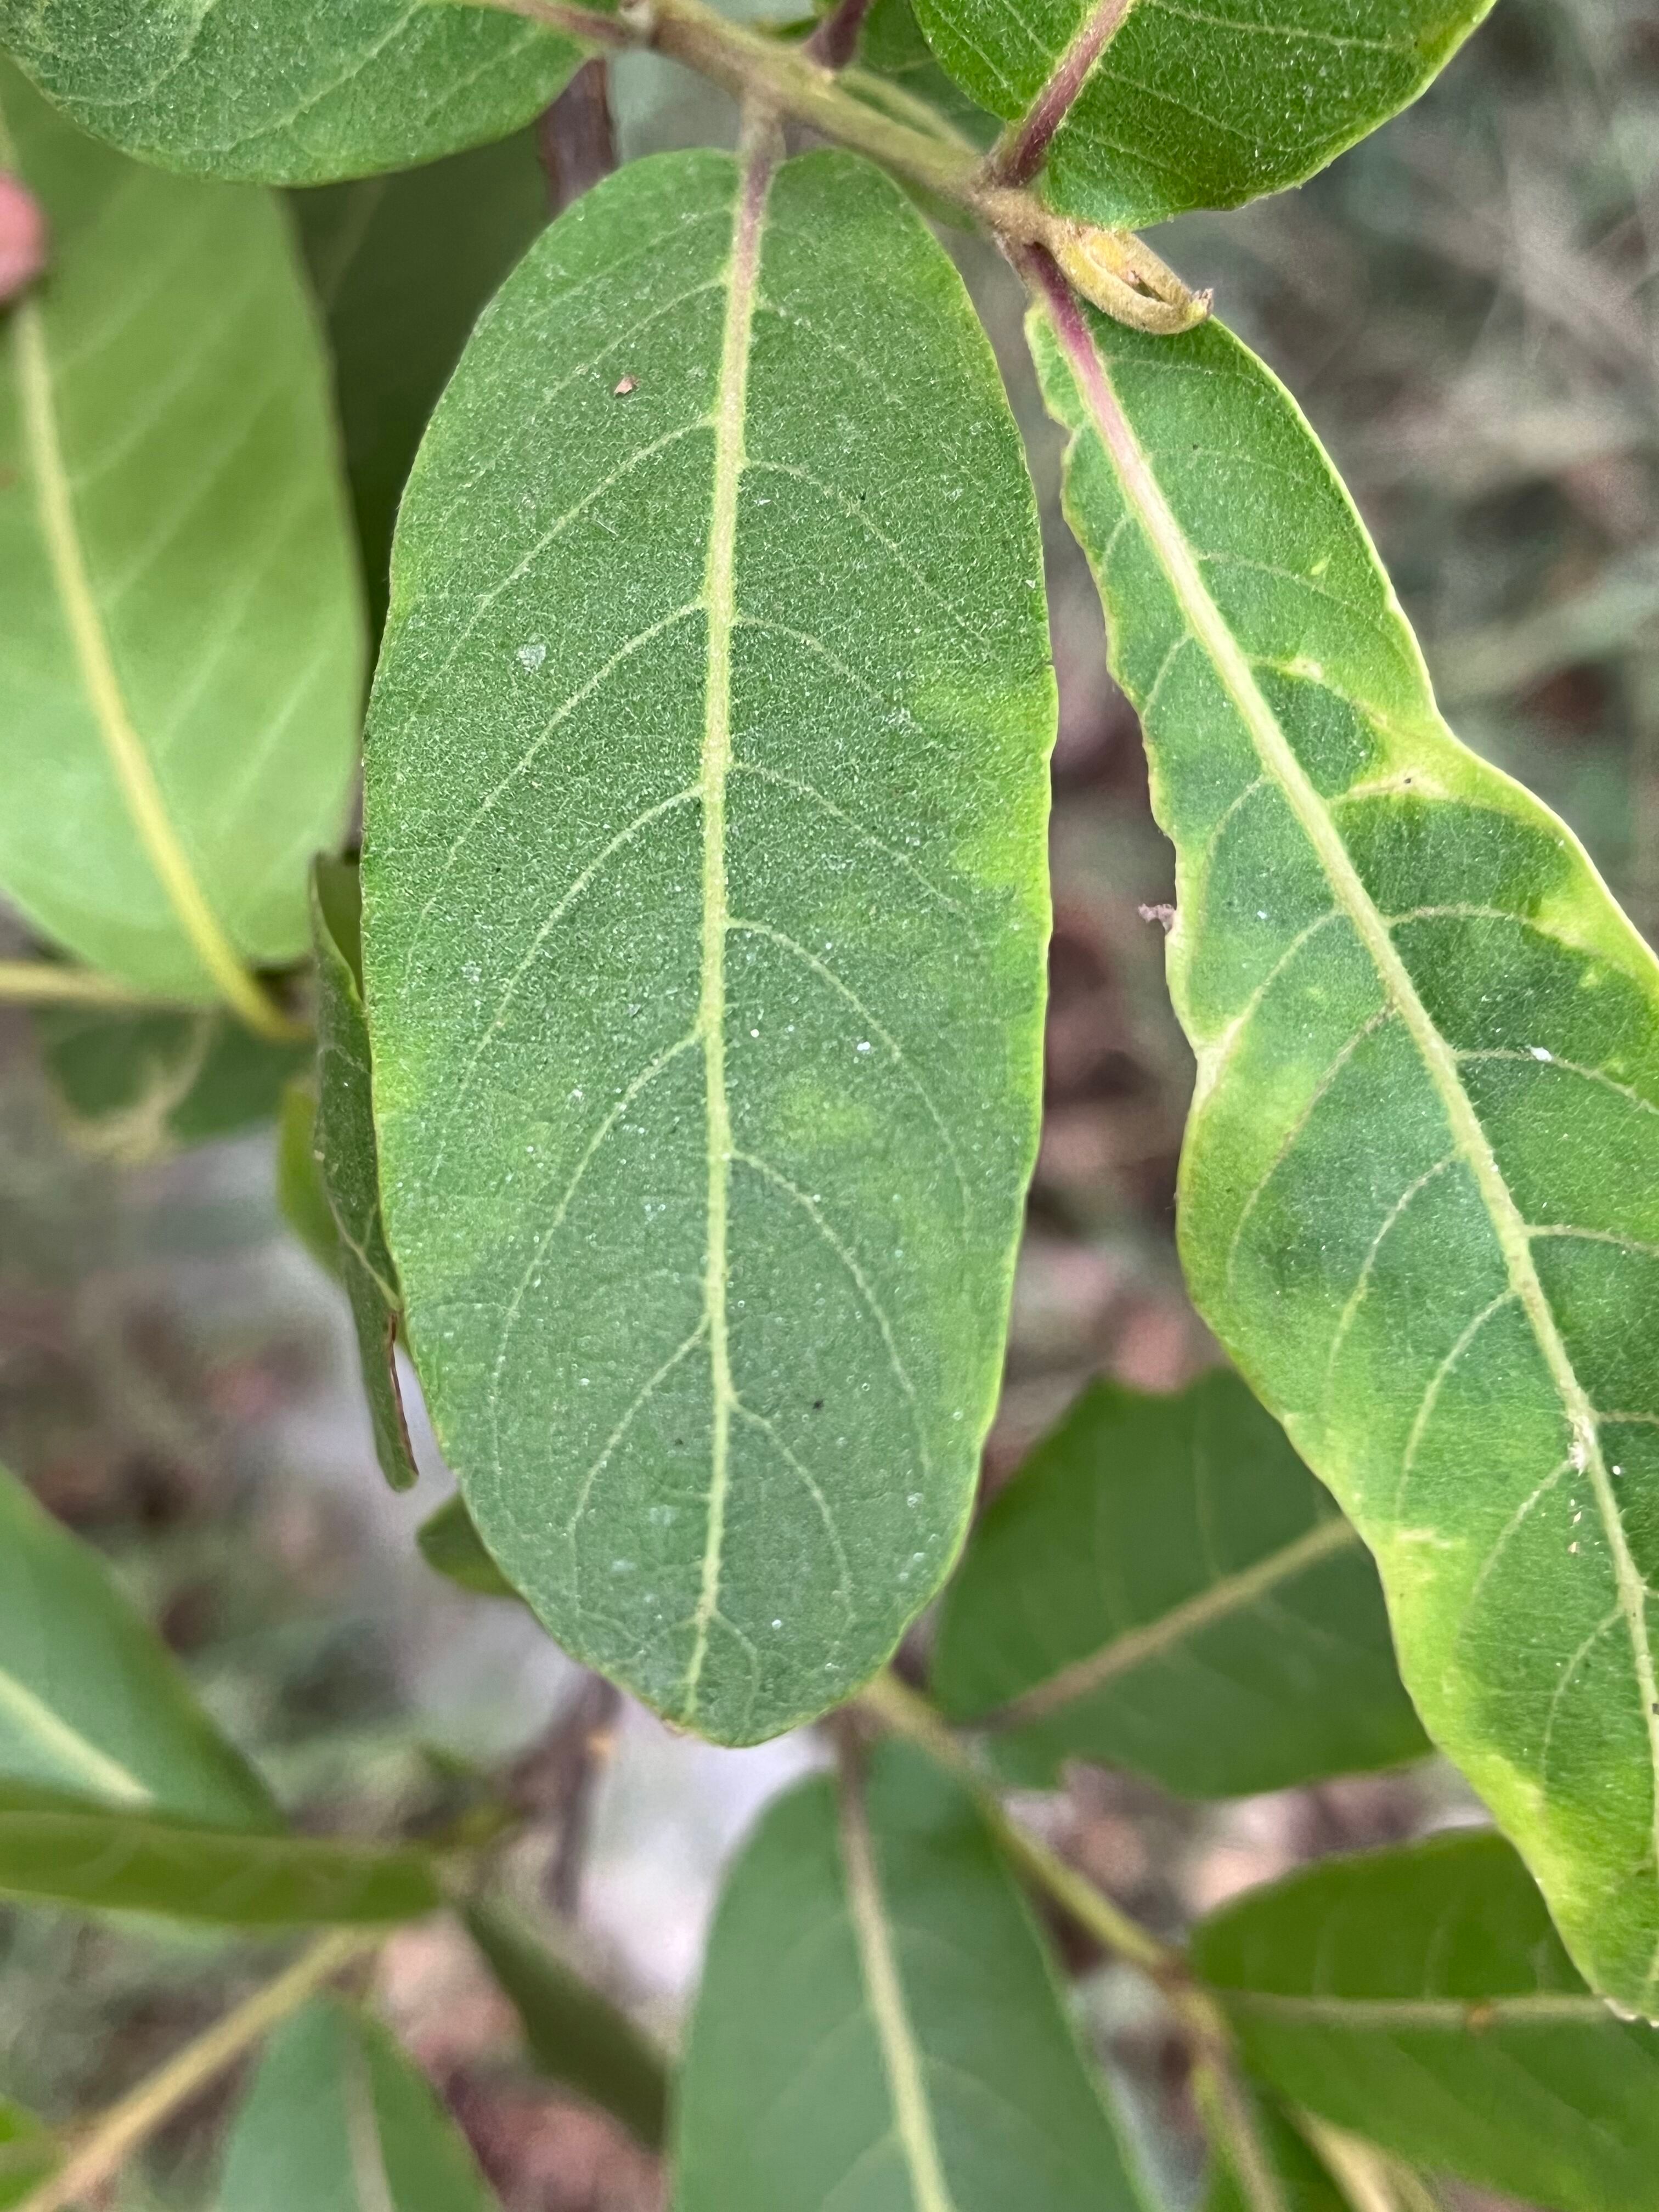
Plant species: terminalia-arjuna